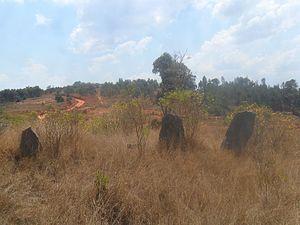
Tombeau surmonté de 3 pierres levées de Ravoromanga, épouse du roi Ralambo (1575-1610 ap Jc), sis à Anjanakarivo Andrefana sur le versant oriental de la colline royale et sacrée d'Ambohidrabiby, première Capitale du Royaume merina. Au fond, la route qui mène au sommet de la colline sacrée d'Ambohidrabiby.